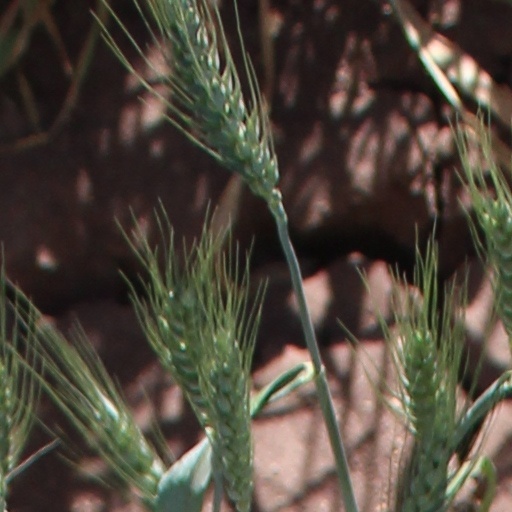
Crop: wheat